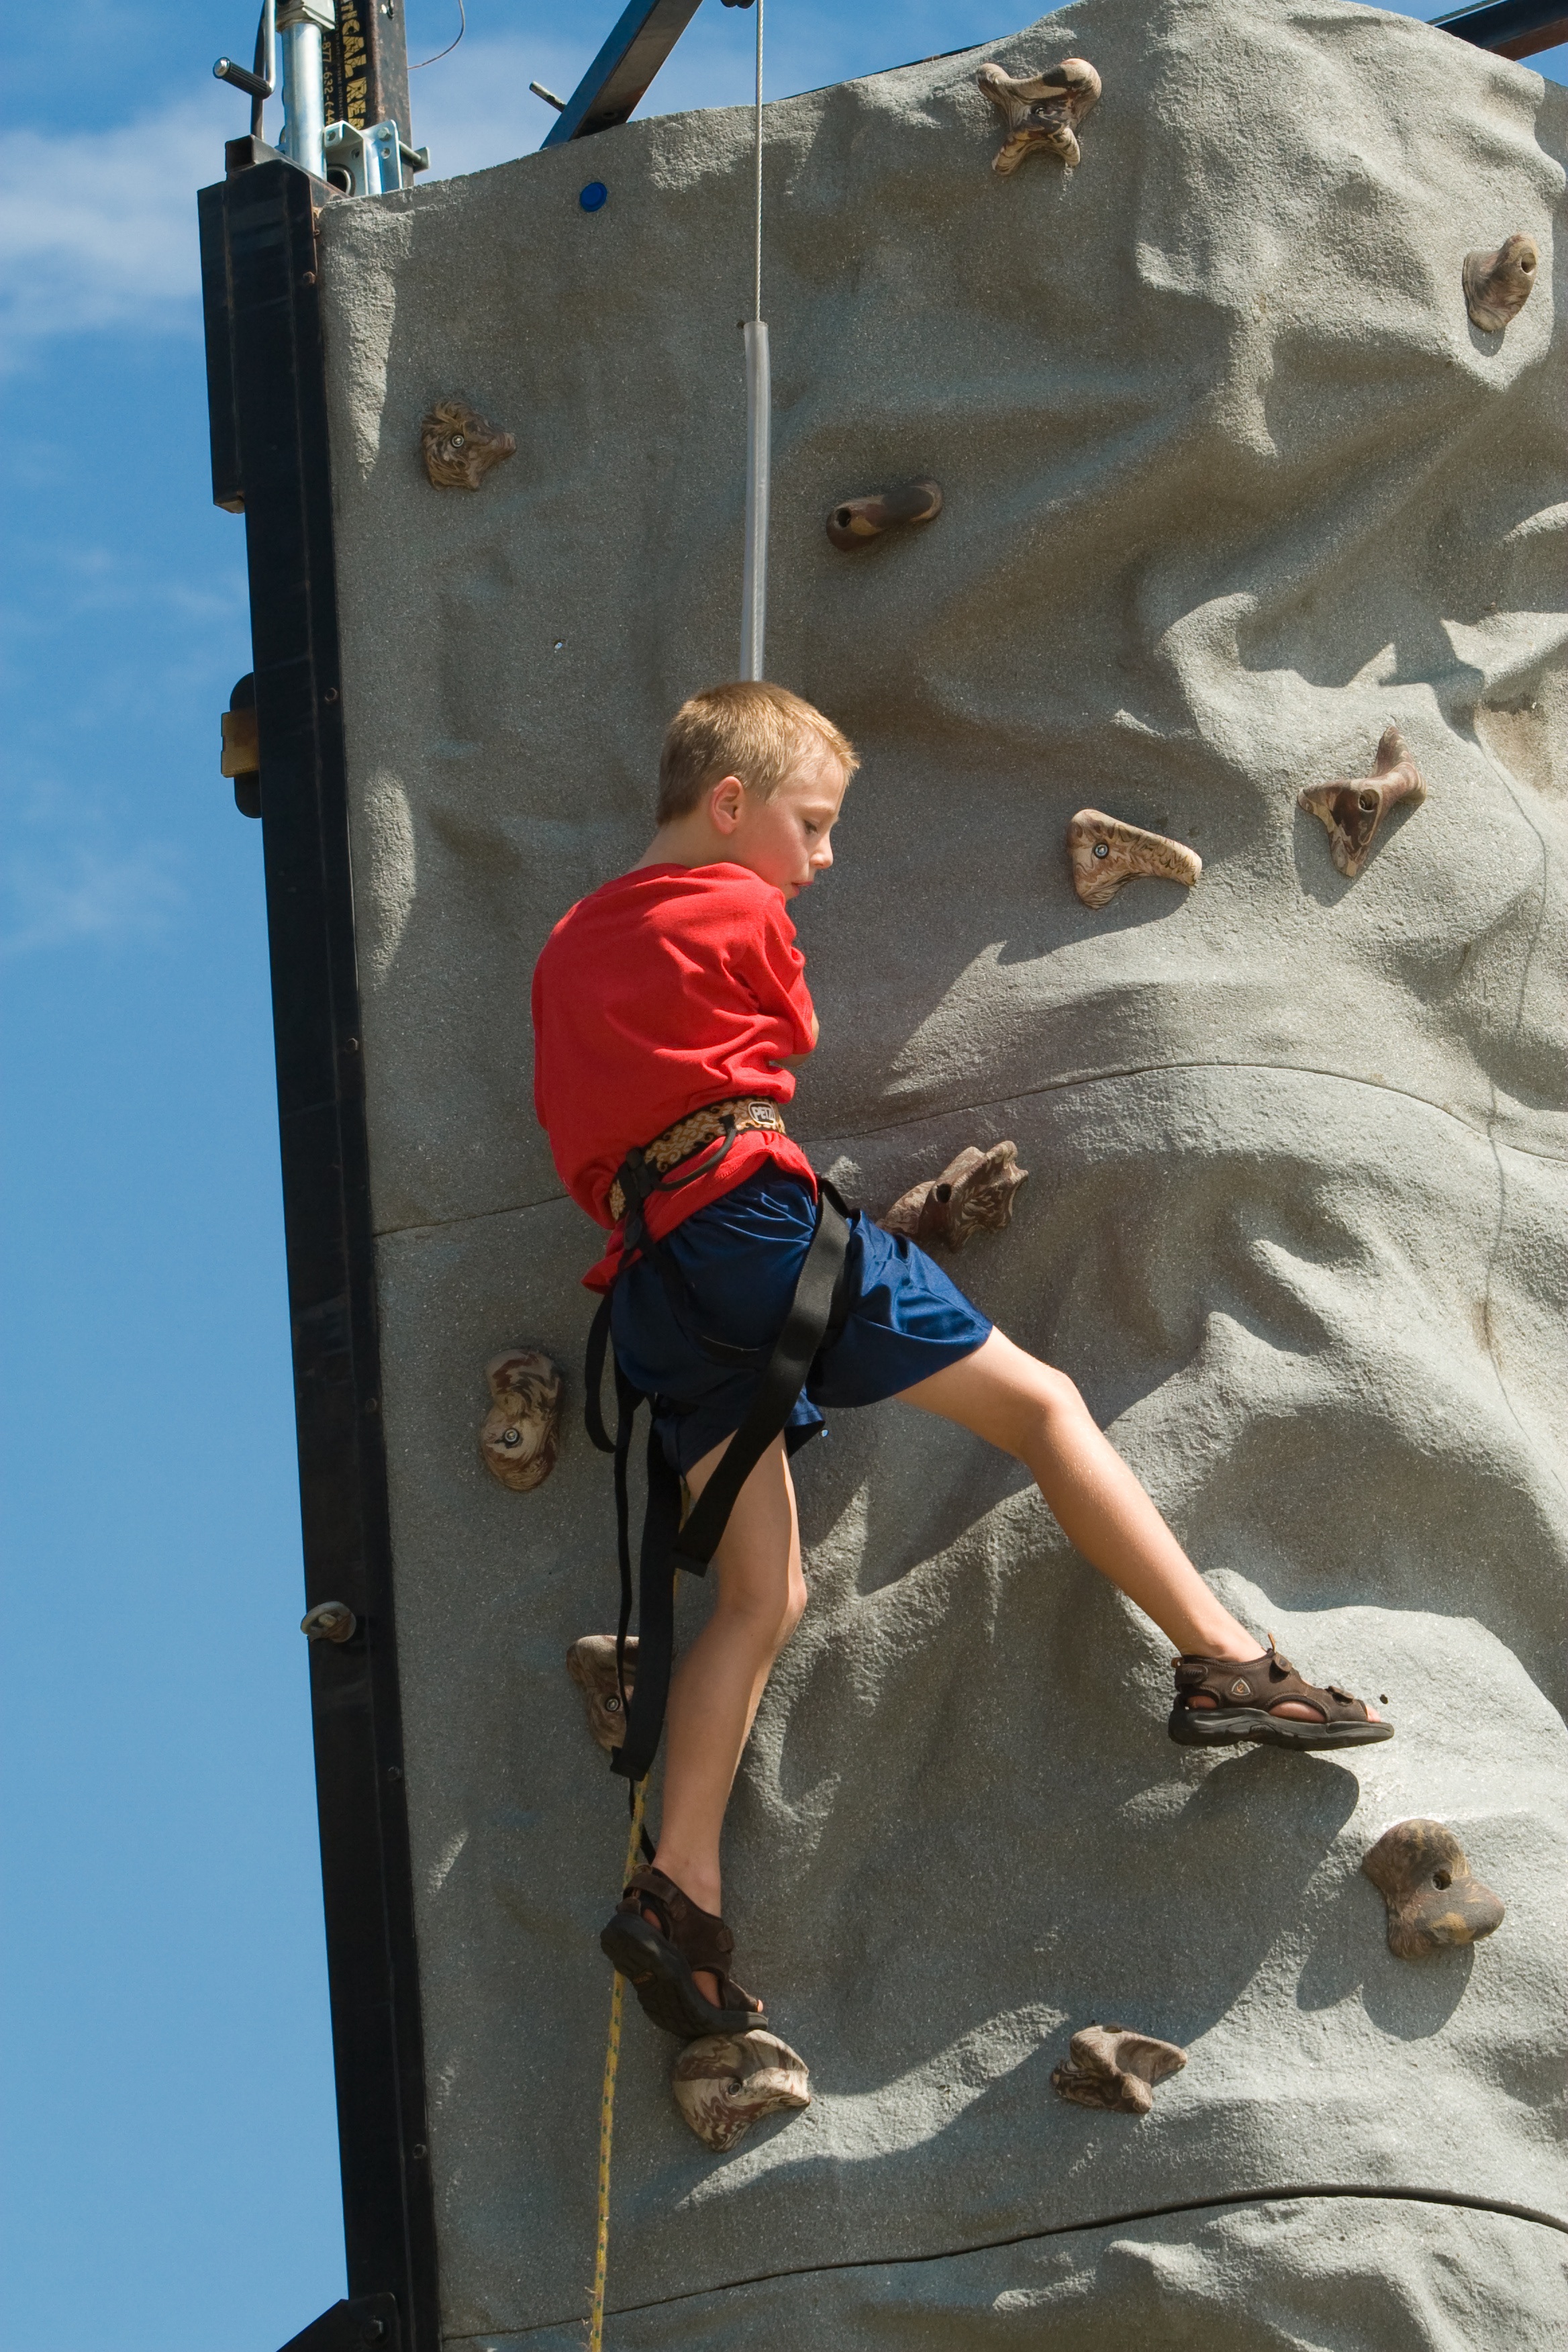
adventure, recreation, climbing, rock climbing, extreme sport, sports, climbing wall, mobile climbing wall, portable climbing wall, outdoor recreation, sport climbing